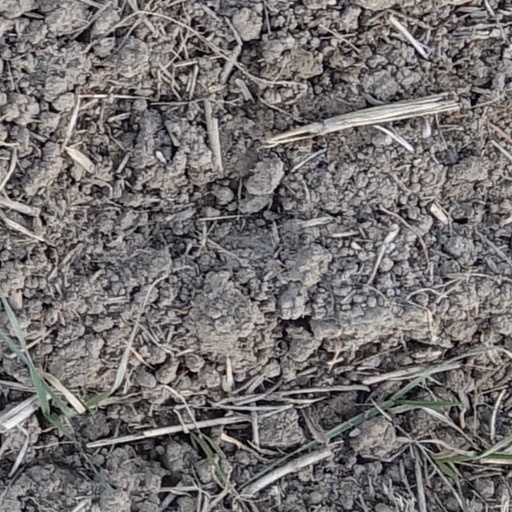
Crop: wheat